Immaculate Conception Church (Sparks, Nevada)

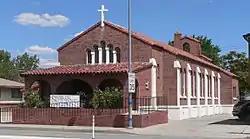
View from southwest, across Pyramid Way

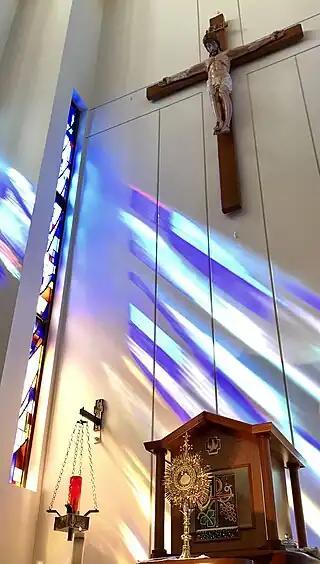

Immaculate Conception Catholic Church, is currently located at 2900 McCarran Way in Sparks, Nevada, United States. It is part of the Roman Catholic Diocese of Reno.